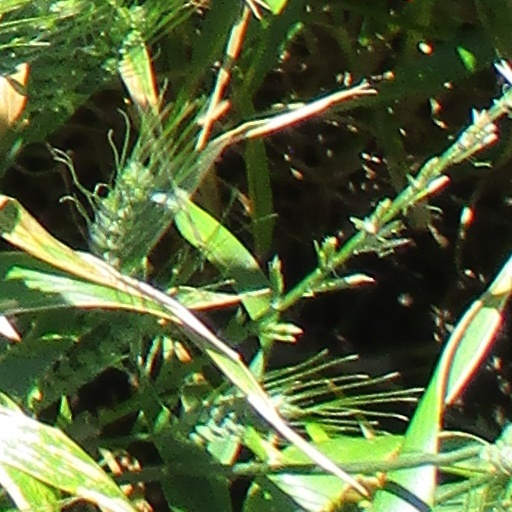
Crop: wheat